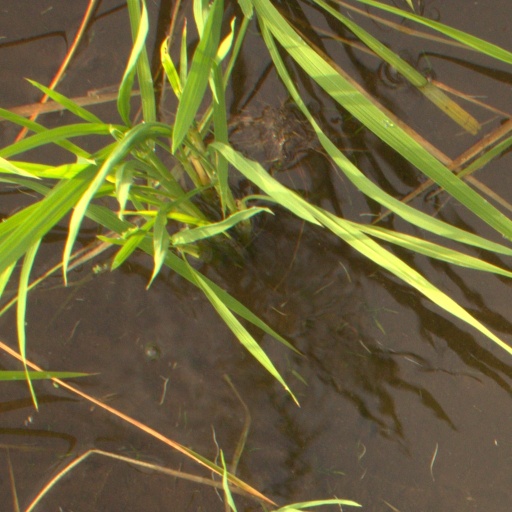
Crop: rice